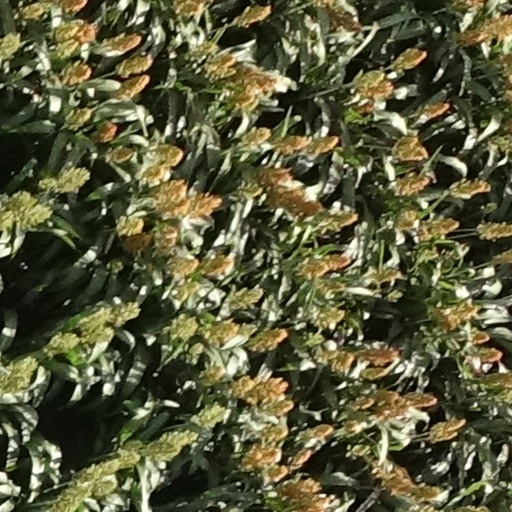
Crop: sorghum